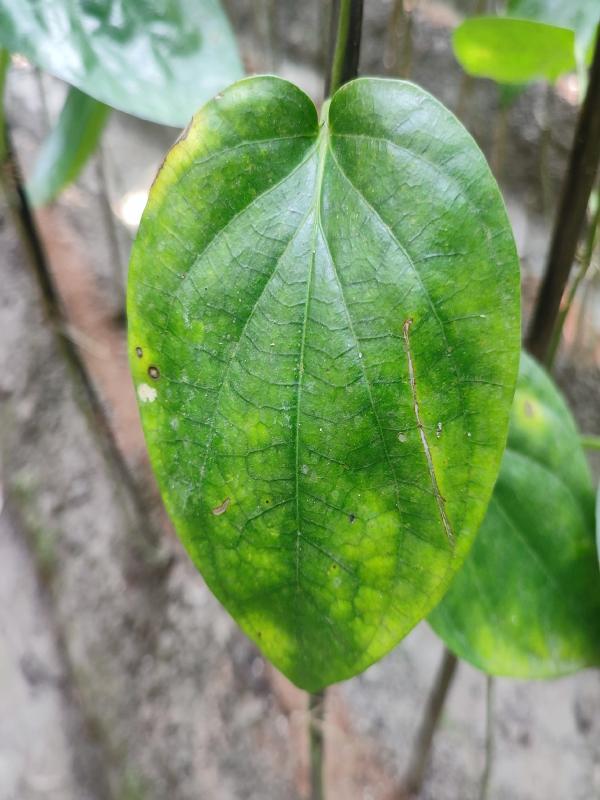
Label: Bacterial_Leaf_Disease